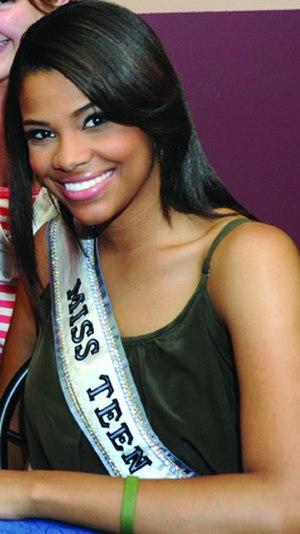
Miss Teen USA est un concours américain de beauté féminin réservé aux jeunes femmes de 15 à 19 ans. Ce concours est organisé par Donald Trump et la chaîne de télévision américaine NBC. Selon un rituel bien rodé, les jeunes femmes défilent d'abord en robe de soirée, puis en maillot de bain et se prêtent au jeu des questions-réponses.